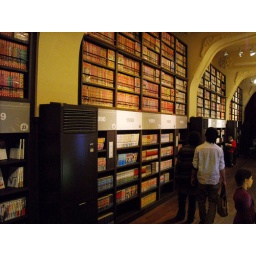
The books are arranged on these walls in order of publication.